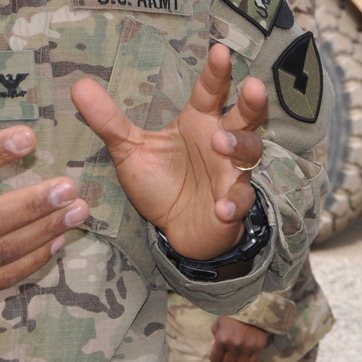
Material: skin